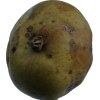
Label: pear